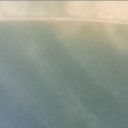
Label: Leaf_rust